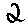
Label: 2